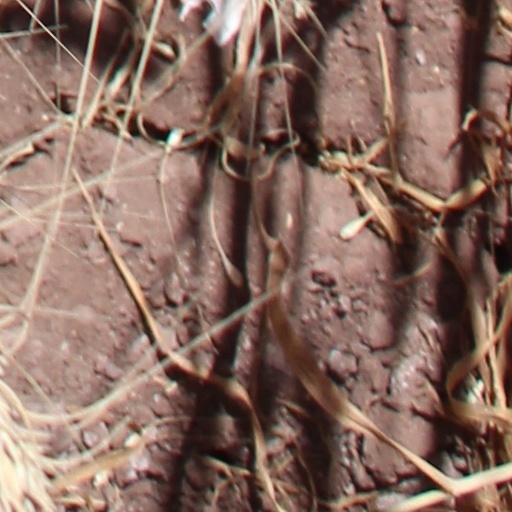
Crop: wheat